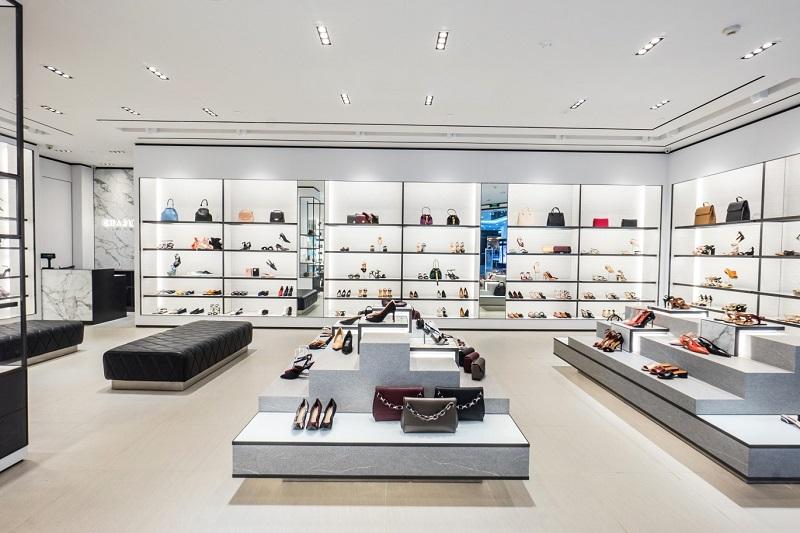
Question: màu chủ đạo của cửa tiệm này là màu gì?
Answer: màu chủ đạo của cửa tiệm này là màu xám